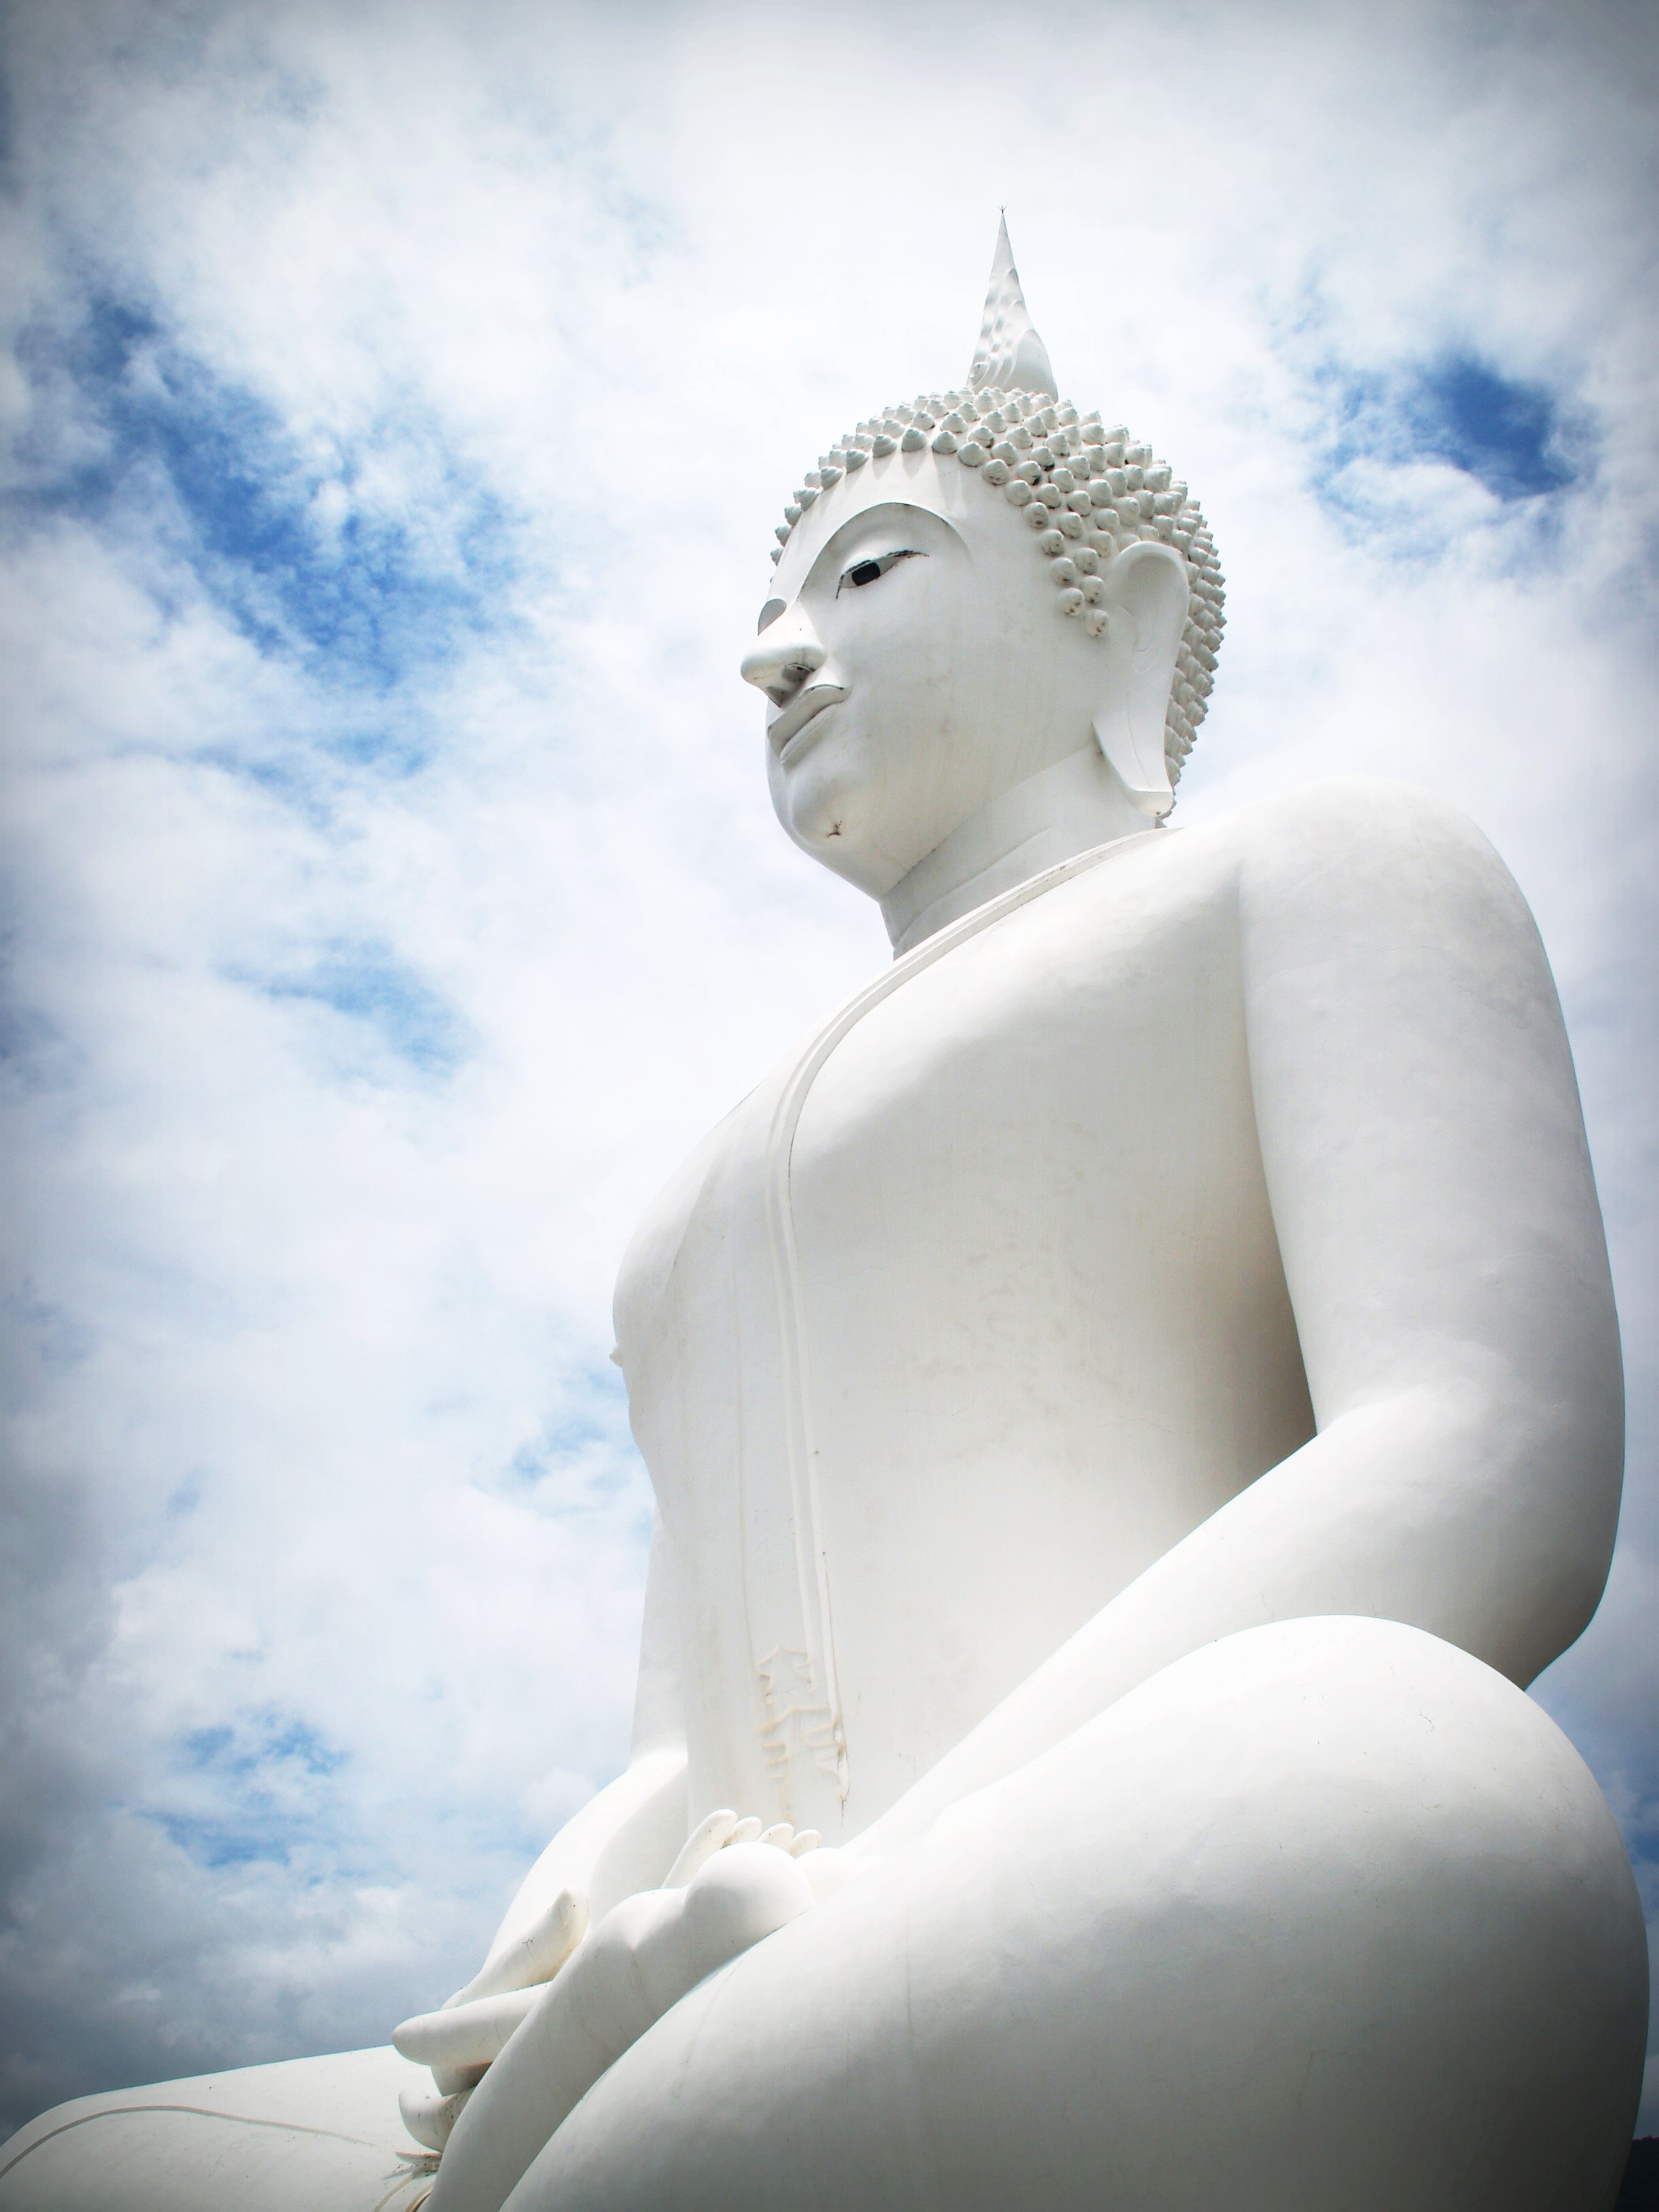
light, white, monument, contemplation, tranquility, statue, love, peaceful, sitting, calm, meditate, buddhist, buddhism, religion, asia, ancient, blue, zen, thailand, spiritual, pray, sculpture, religious, art, relaxation, meditation, temple, faith, yoga, pose, lotus, buddha, prayer, serenity, mind, concept, culture, india, sacred, purity, body, posture, illumination, god, budda, inspirational, orient, meditating, spirituality, fictional character, gautama buddha, human positions